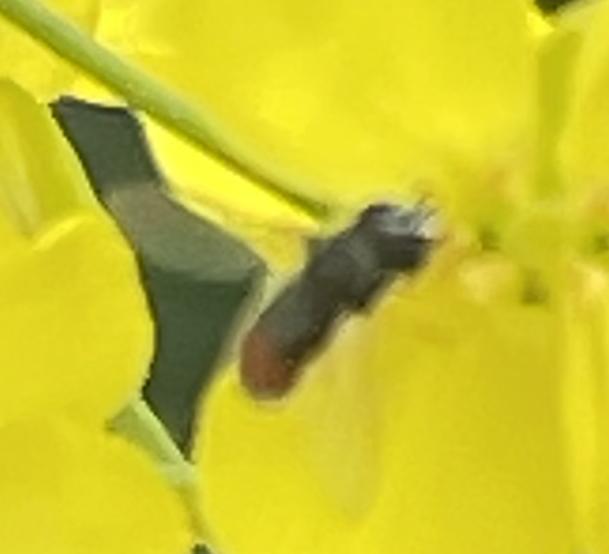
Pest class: predators